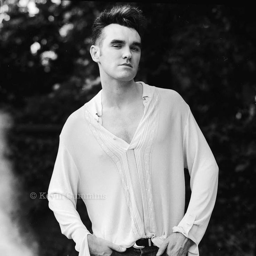
photographer - here 's a portrait i took of artist in his garden